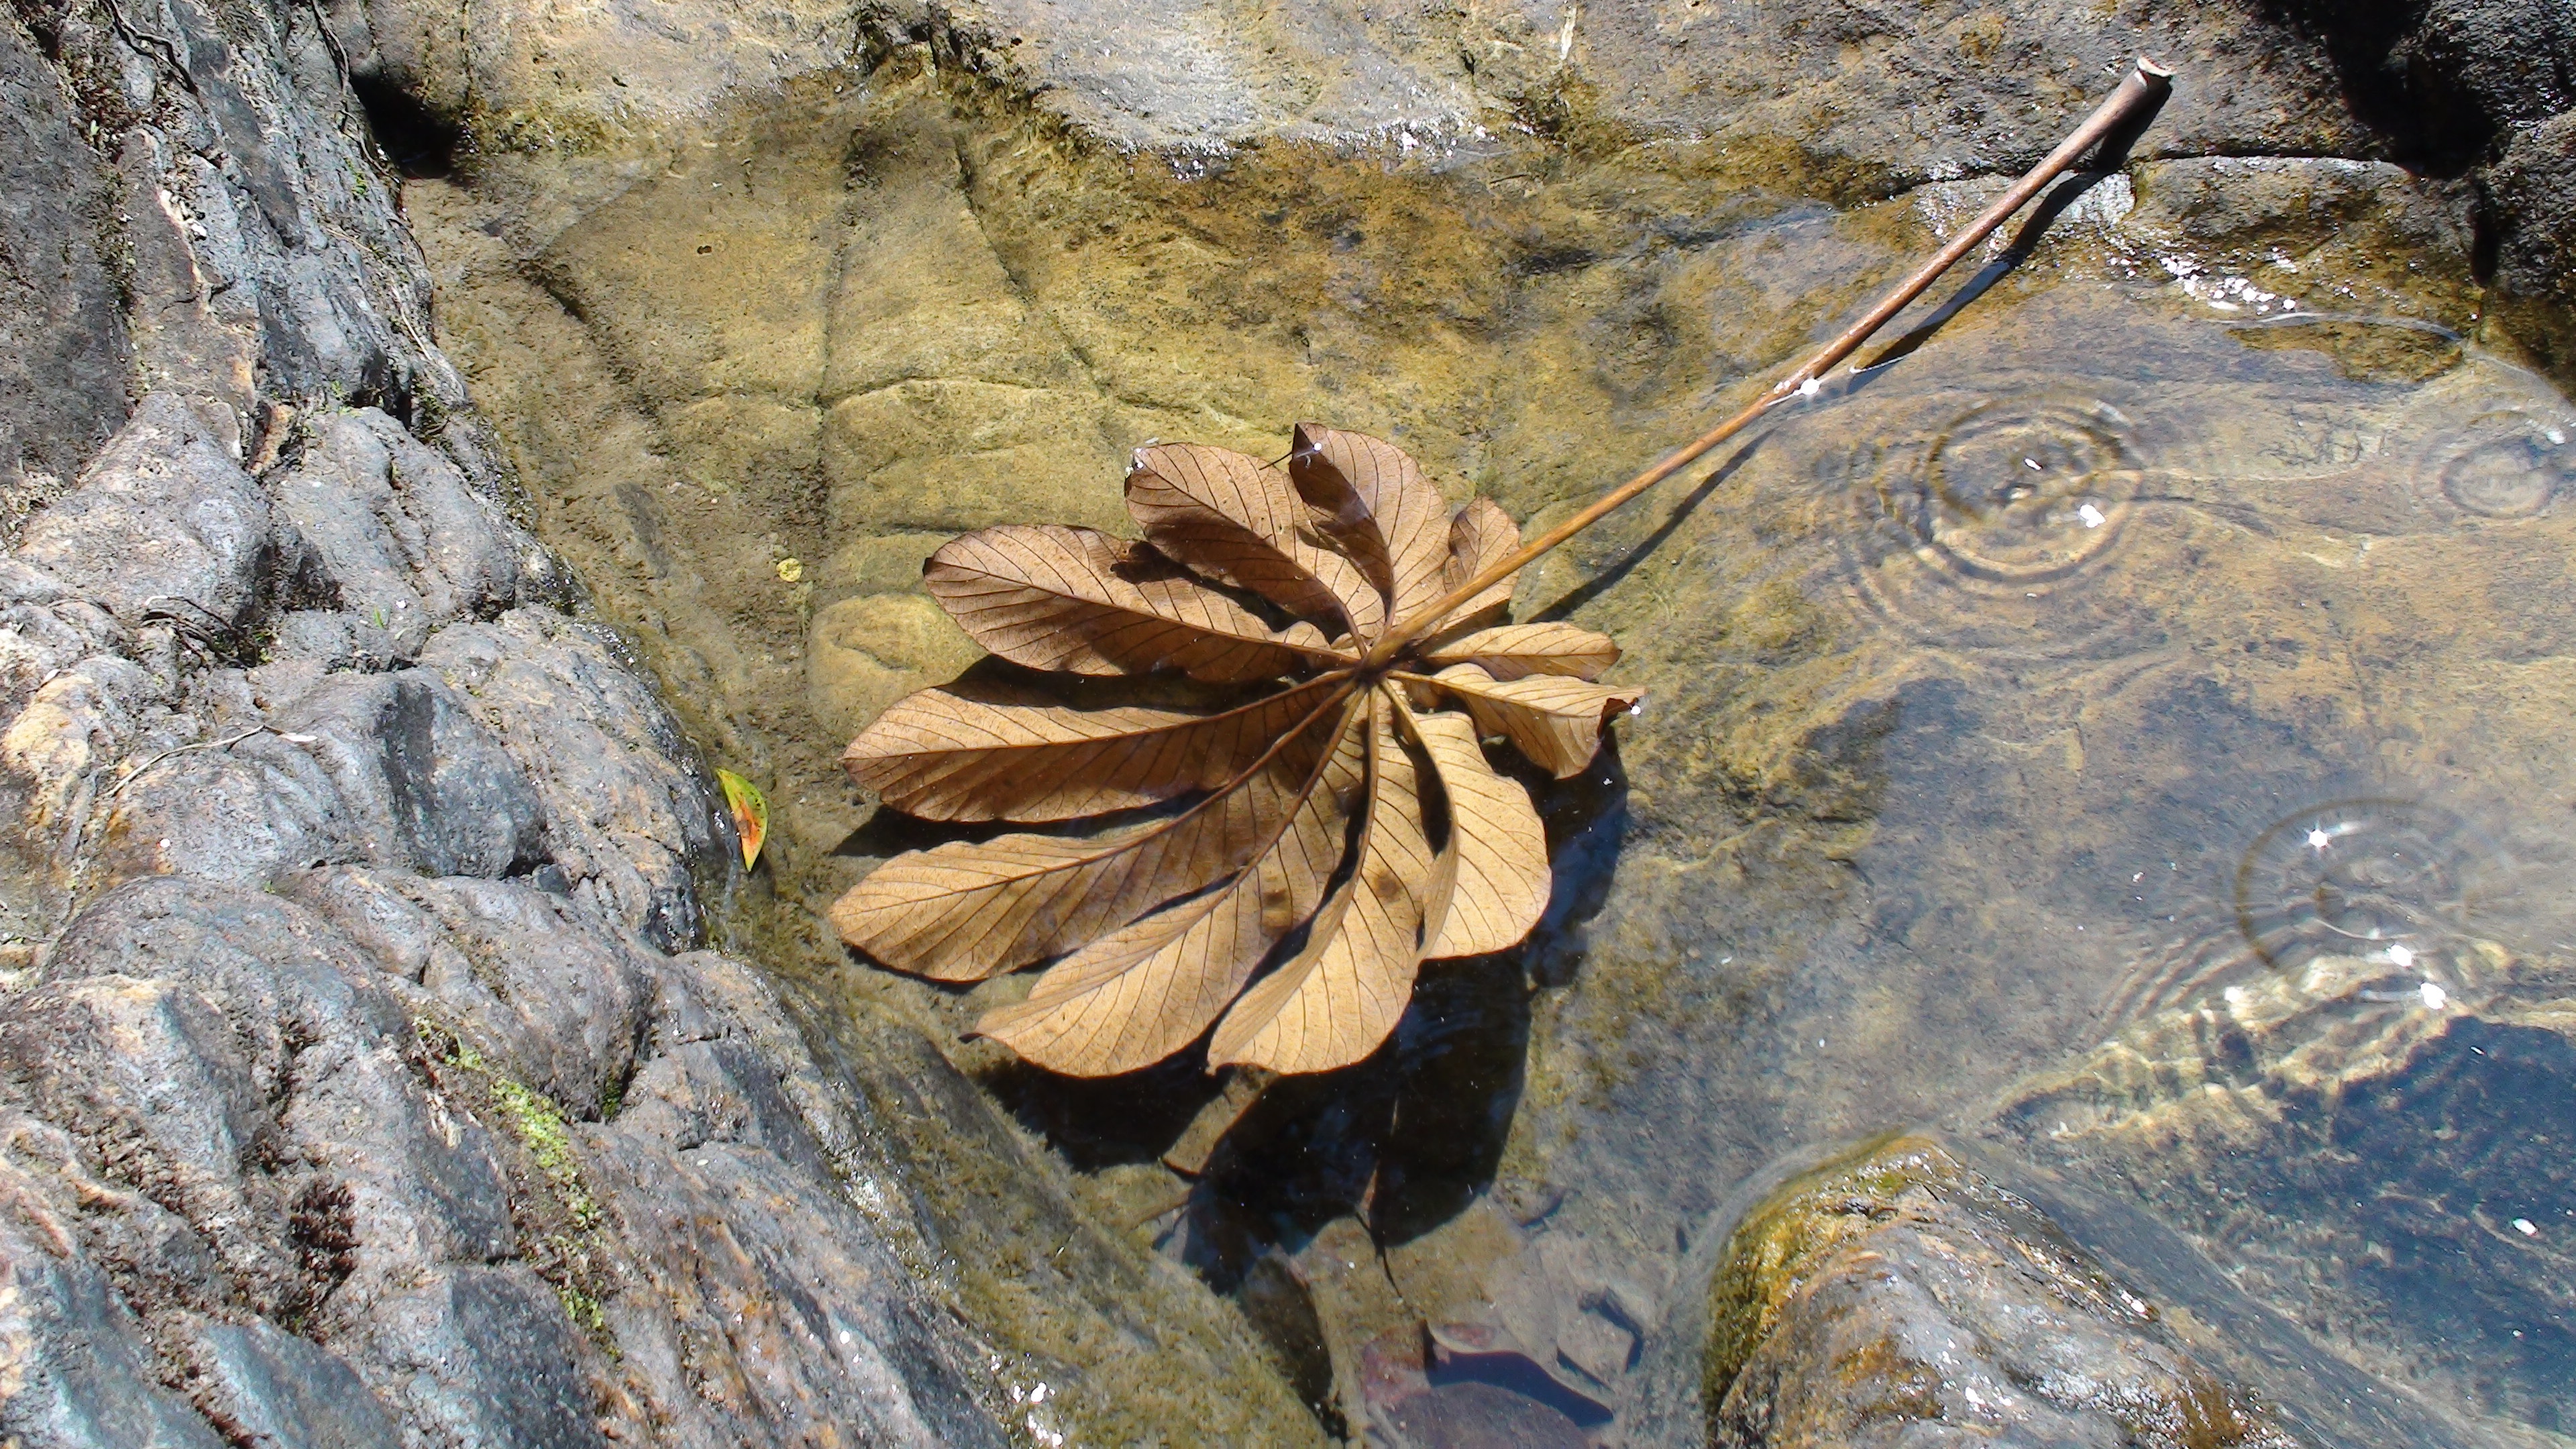
tree, water, nature, rock, waterfall, branch, plant, wood, leaf, flower, environment, green, autumn, flora, material, life, geology, wet sheet